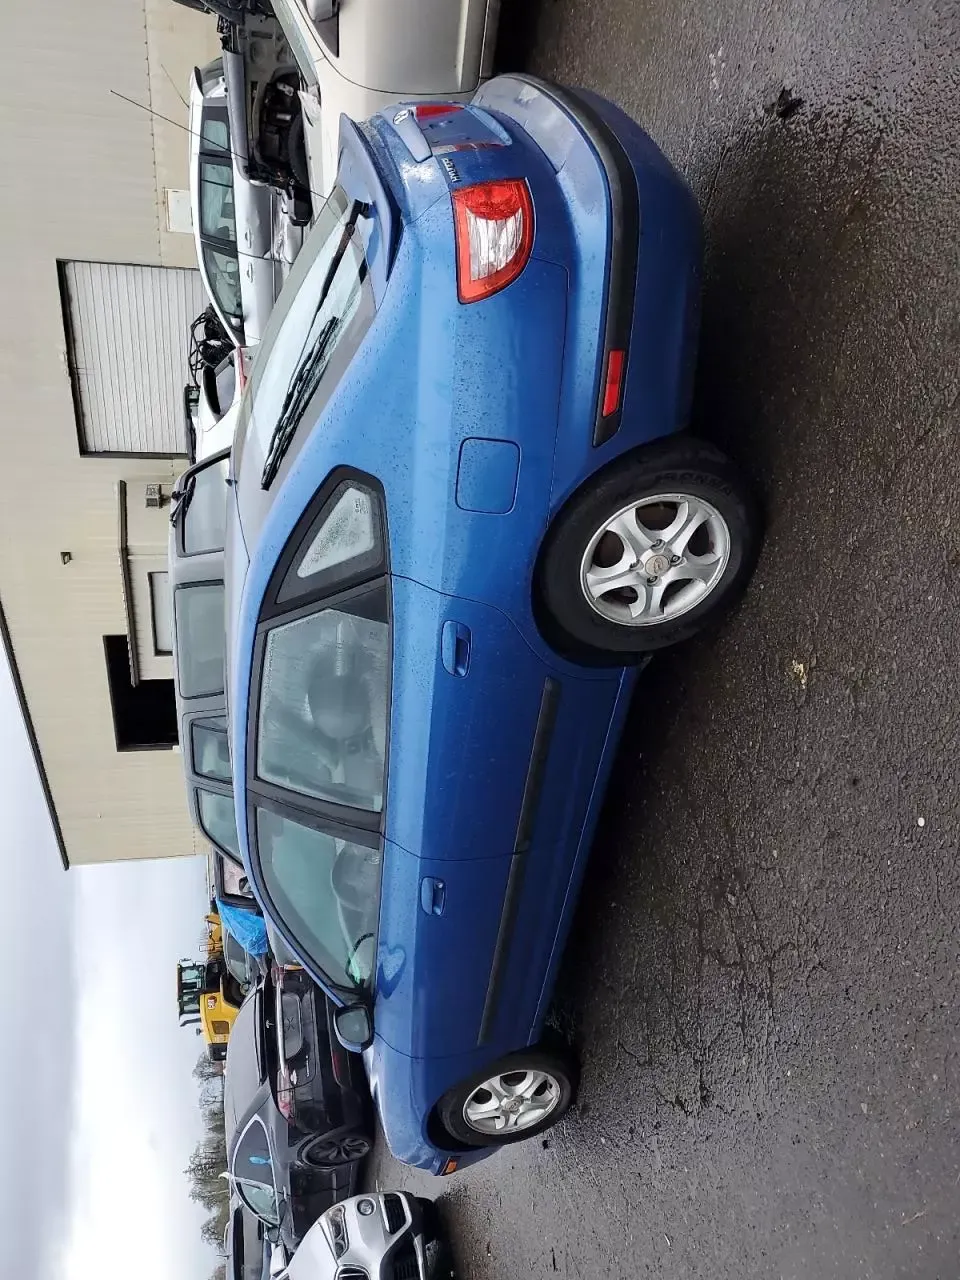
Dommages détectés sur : capot, aile avant droite, aile avant gauche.
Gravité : mineur